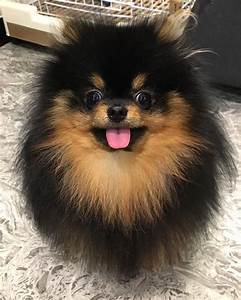
Label: cane